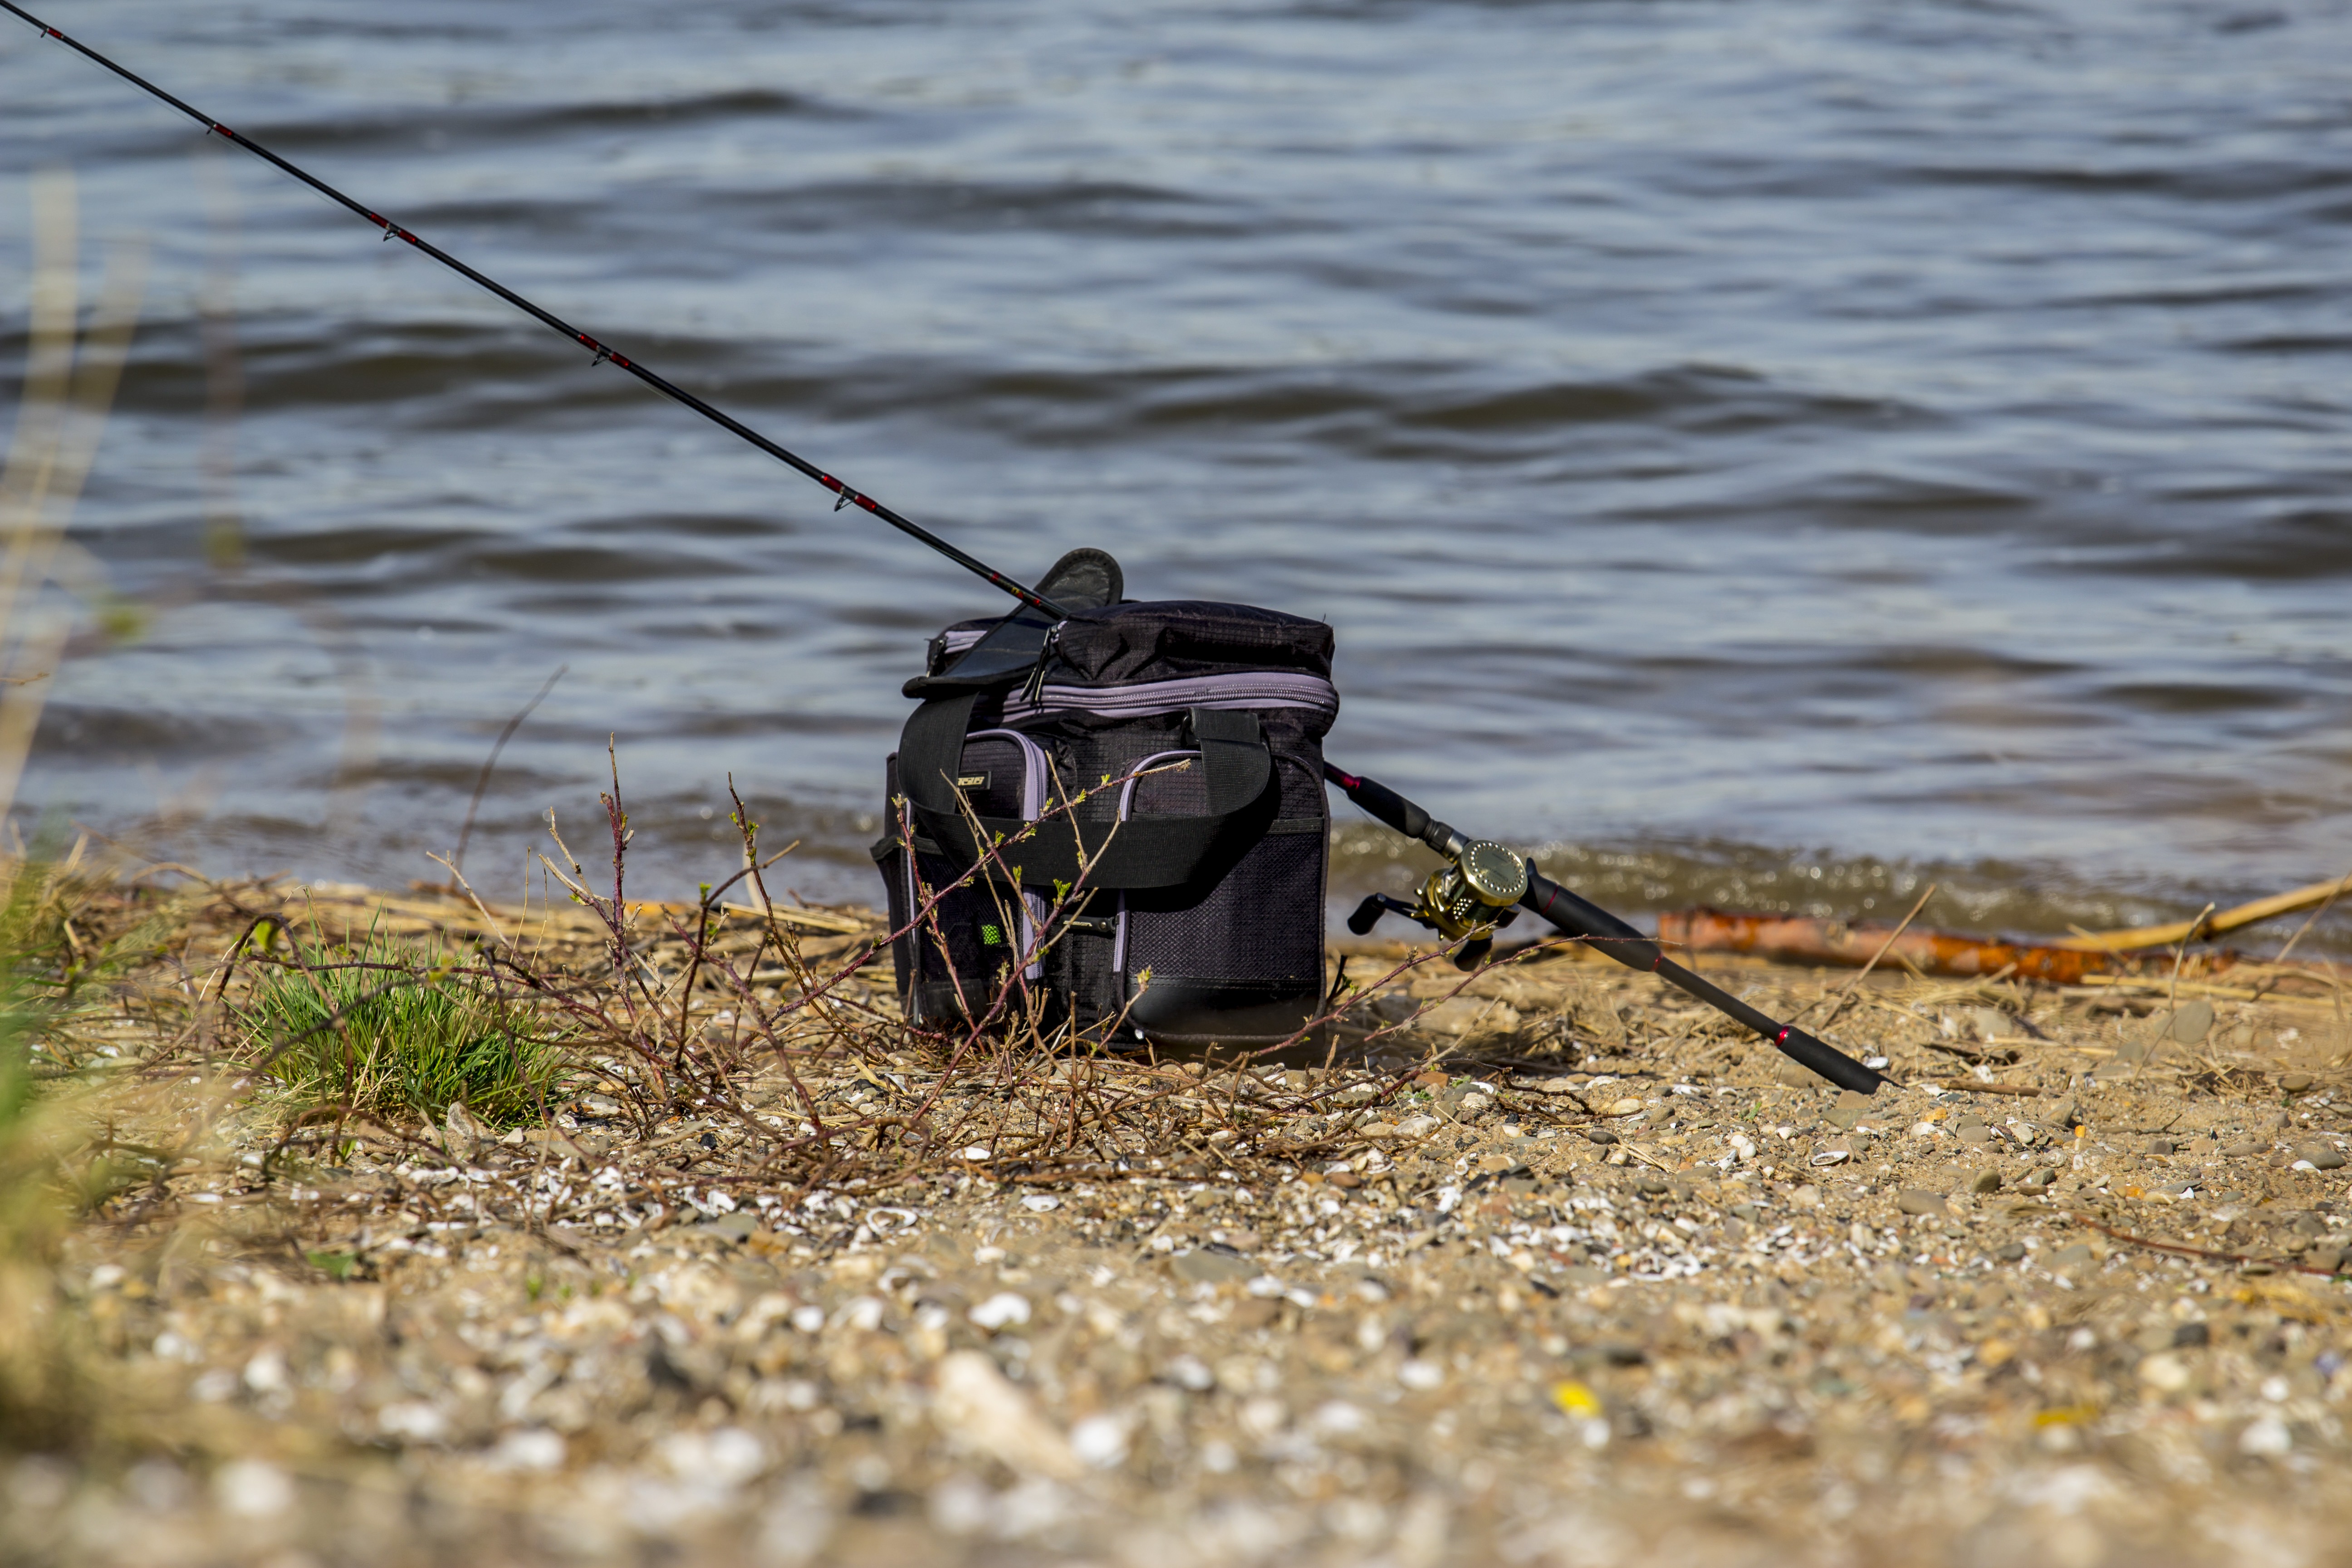
sea, water, nature, wave, wet, river, wildlife, fishing, pebble, bag, angel, stones, bank, recreational fishing